Jan Brueghel the Elder

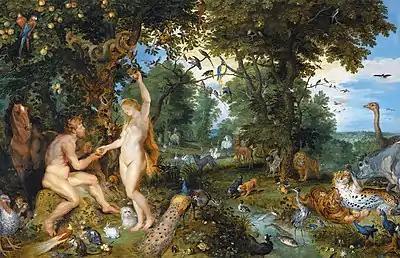
"Paradise with the Fall of Man", with Rubens

Collaboration between artists specialised in distinctive genres was a defining feature of artistic practice in 17th-century Antwerp. Jan Brueghel was likewise a frequent collaborator with fellow artists. As he was an artist with a wide range of skills he worked with a number of collaborators in various genres. His collaborators included landscape artists Paul Bril and Joos de Momper, architectural painter Paul Vredeman de Vries and figure painters Frans Francken the Younger, Hendrick de Clerck, Pieter van Avont and Hendrick van Balen.